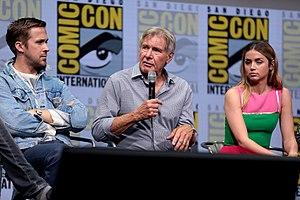
Ana de Armas /ˈana de ˈaɾmas/, née le 30 avril 1988 à Santa Cruz del Norte, au Mayabeque, est une actrice cubano-espagnole.